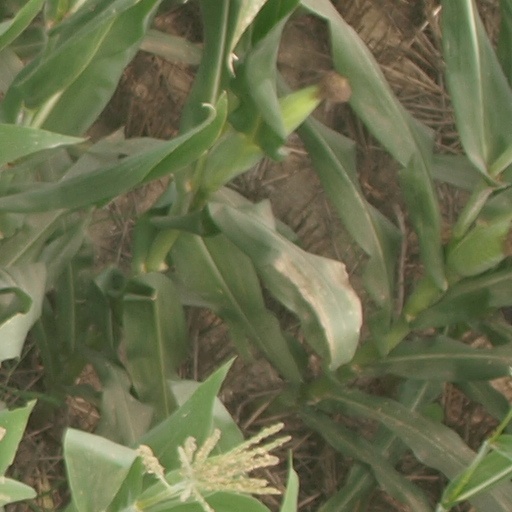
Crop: maize; corn